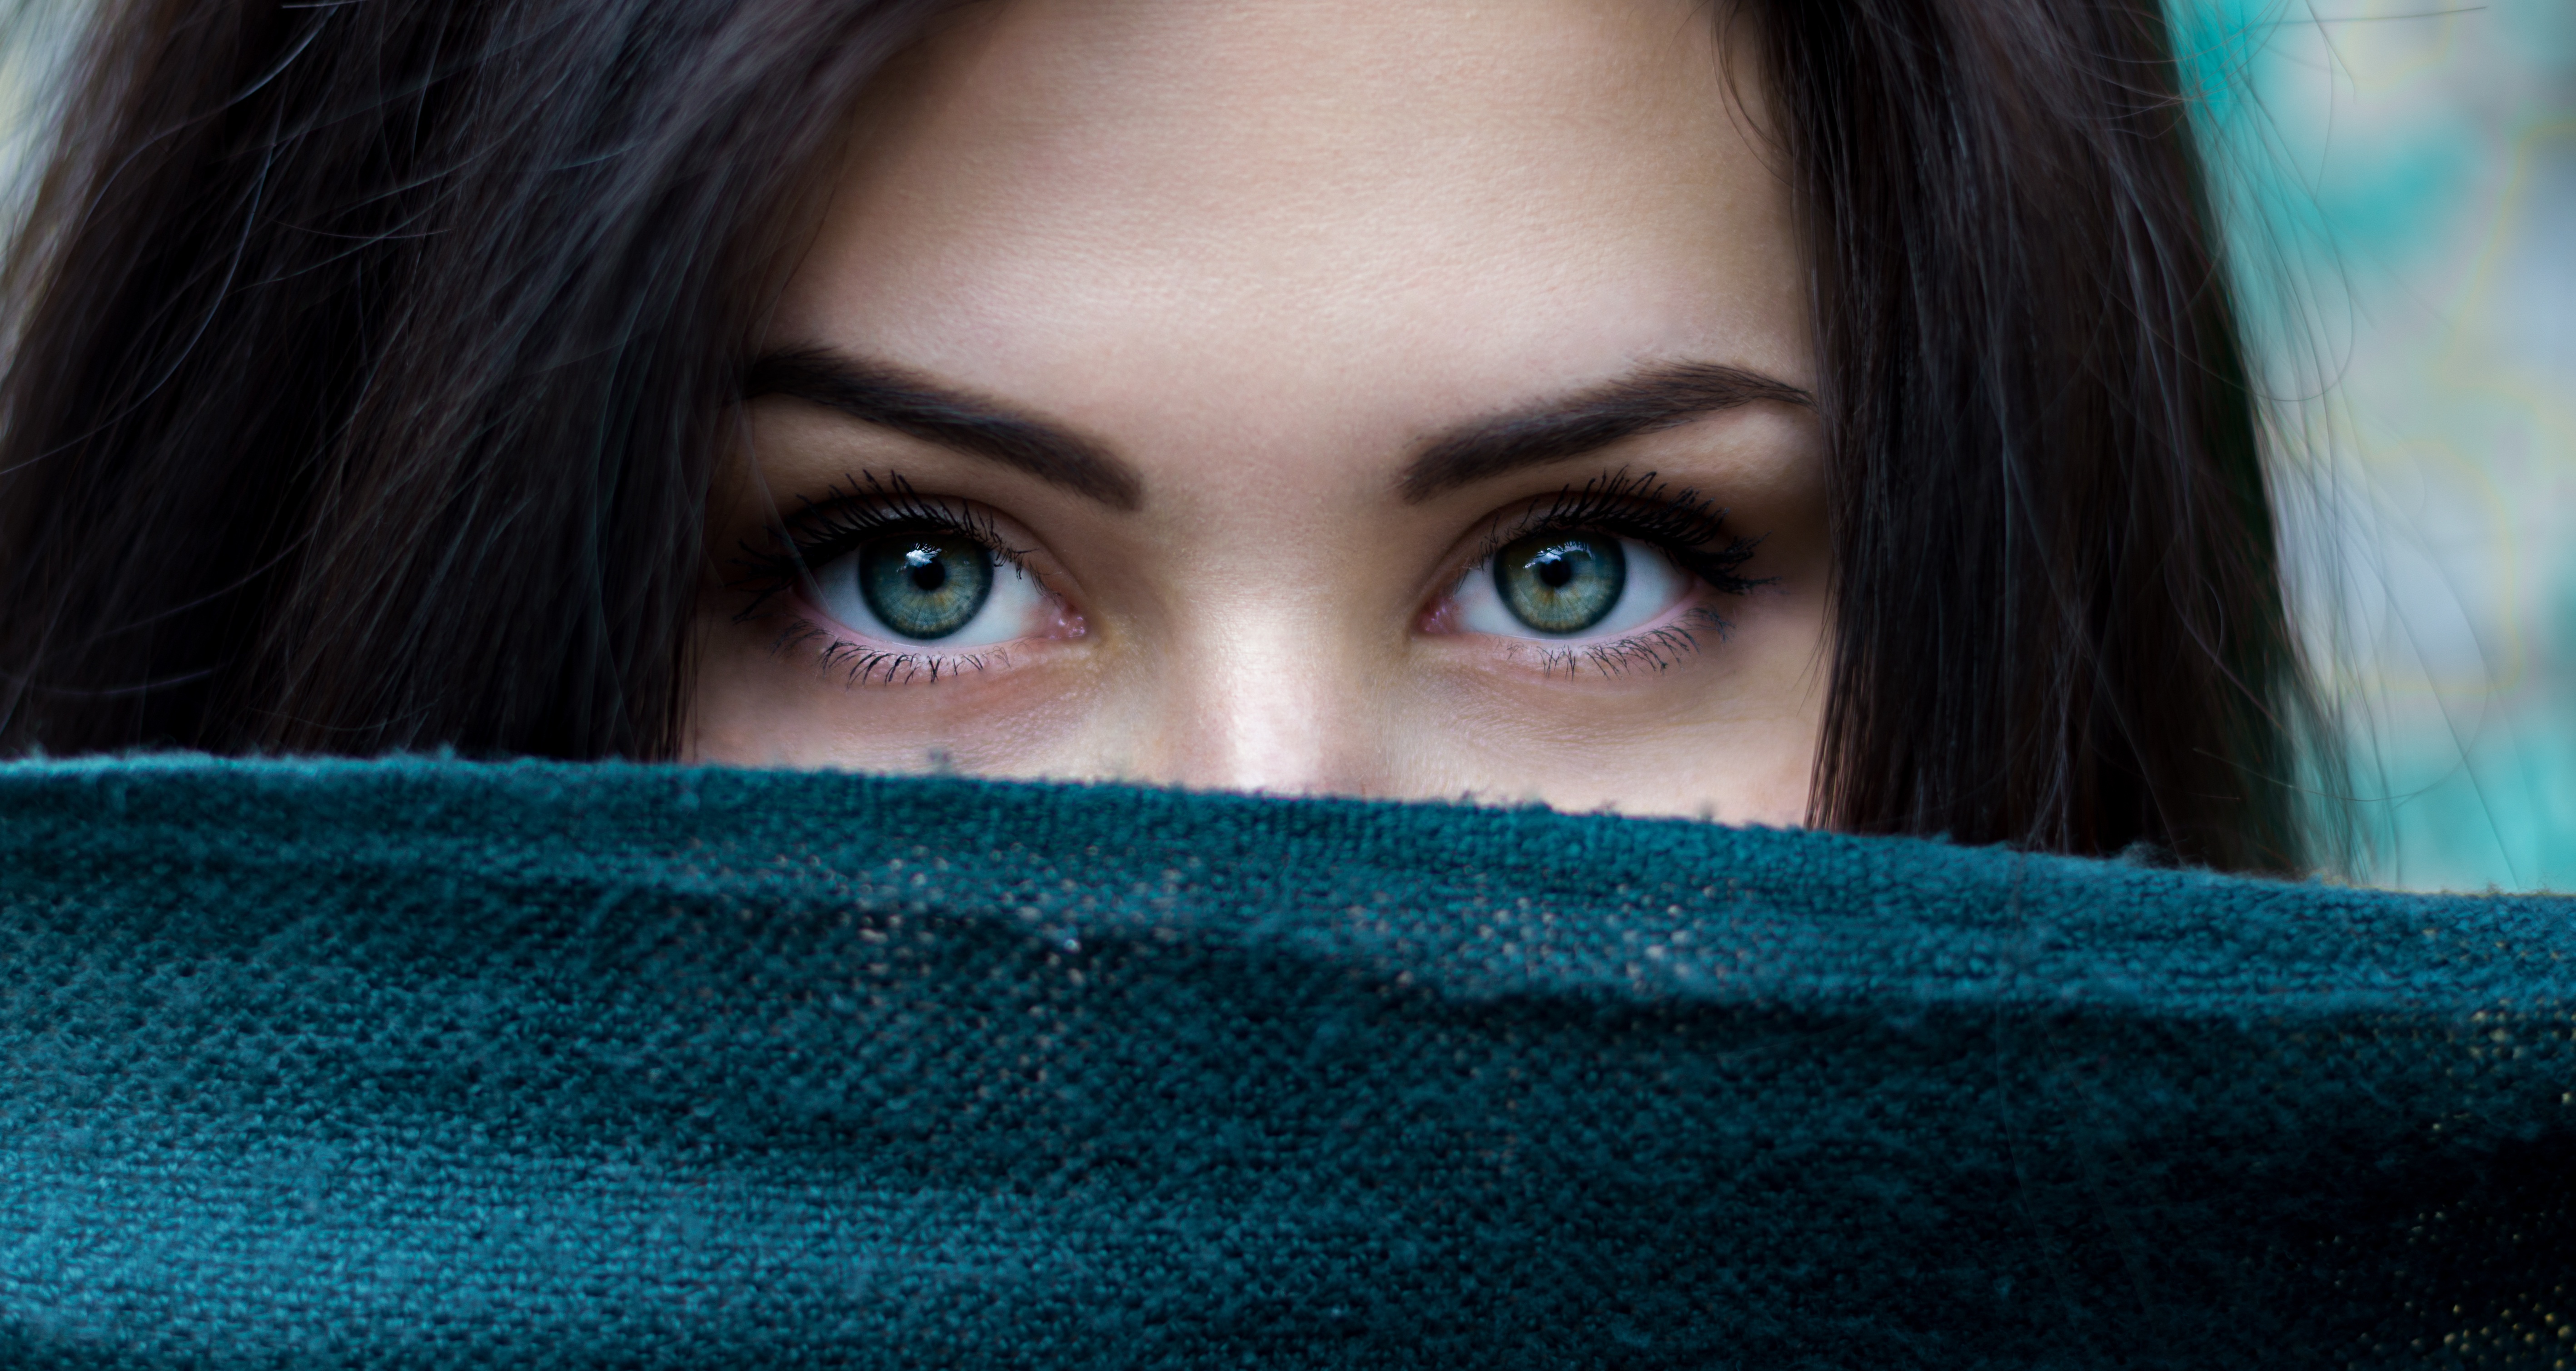
person, girl, woman, hair, photography, brunette, portrait, model, green, color, blue, lip, hairstyle, mouth, close up, human body, black hair, face, nose, eye, head, skin, beauty, organ, brown hair